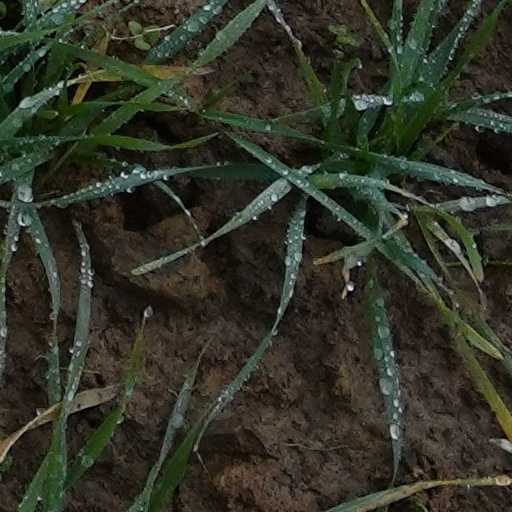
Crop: wheat